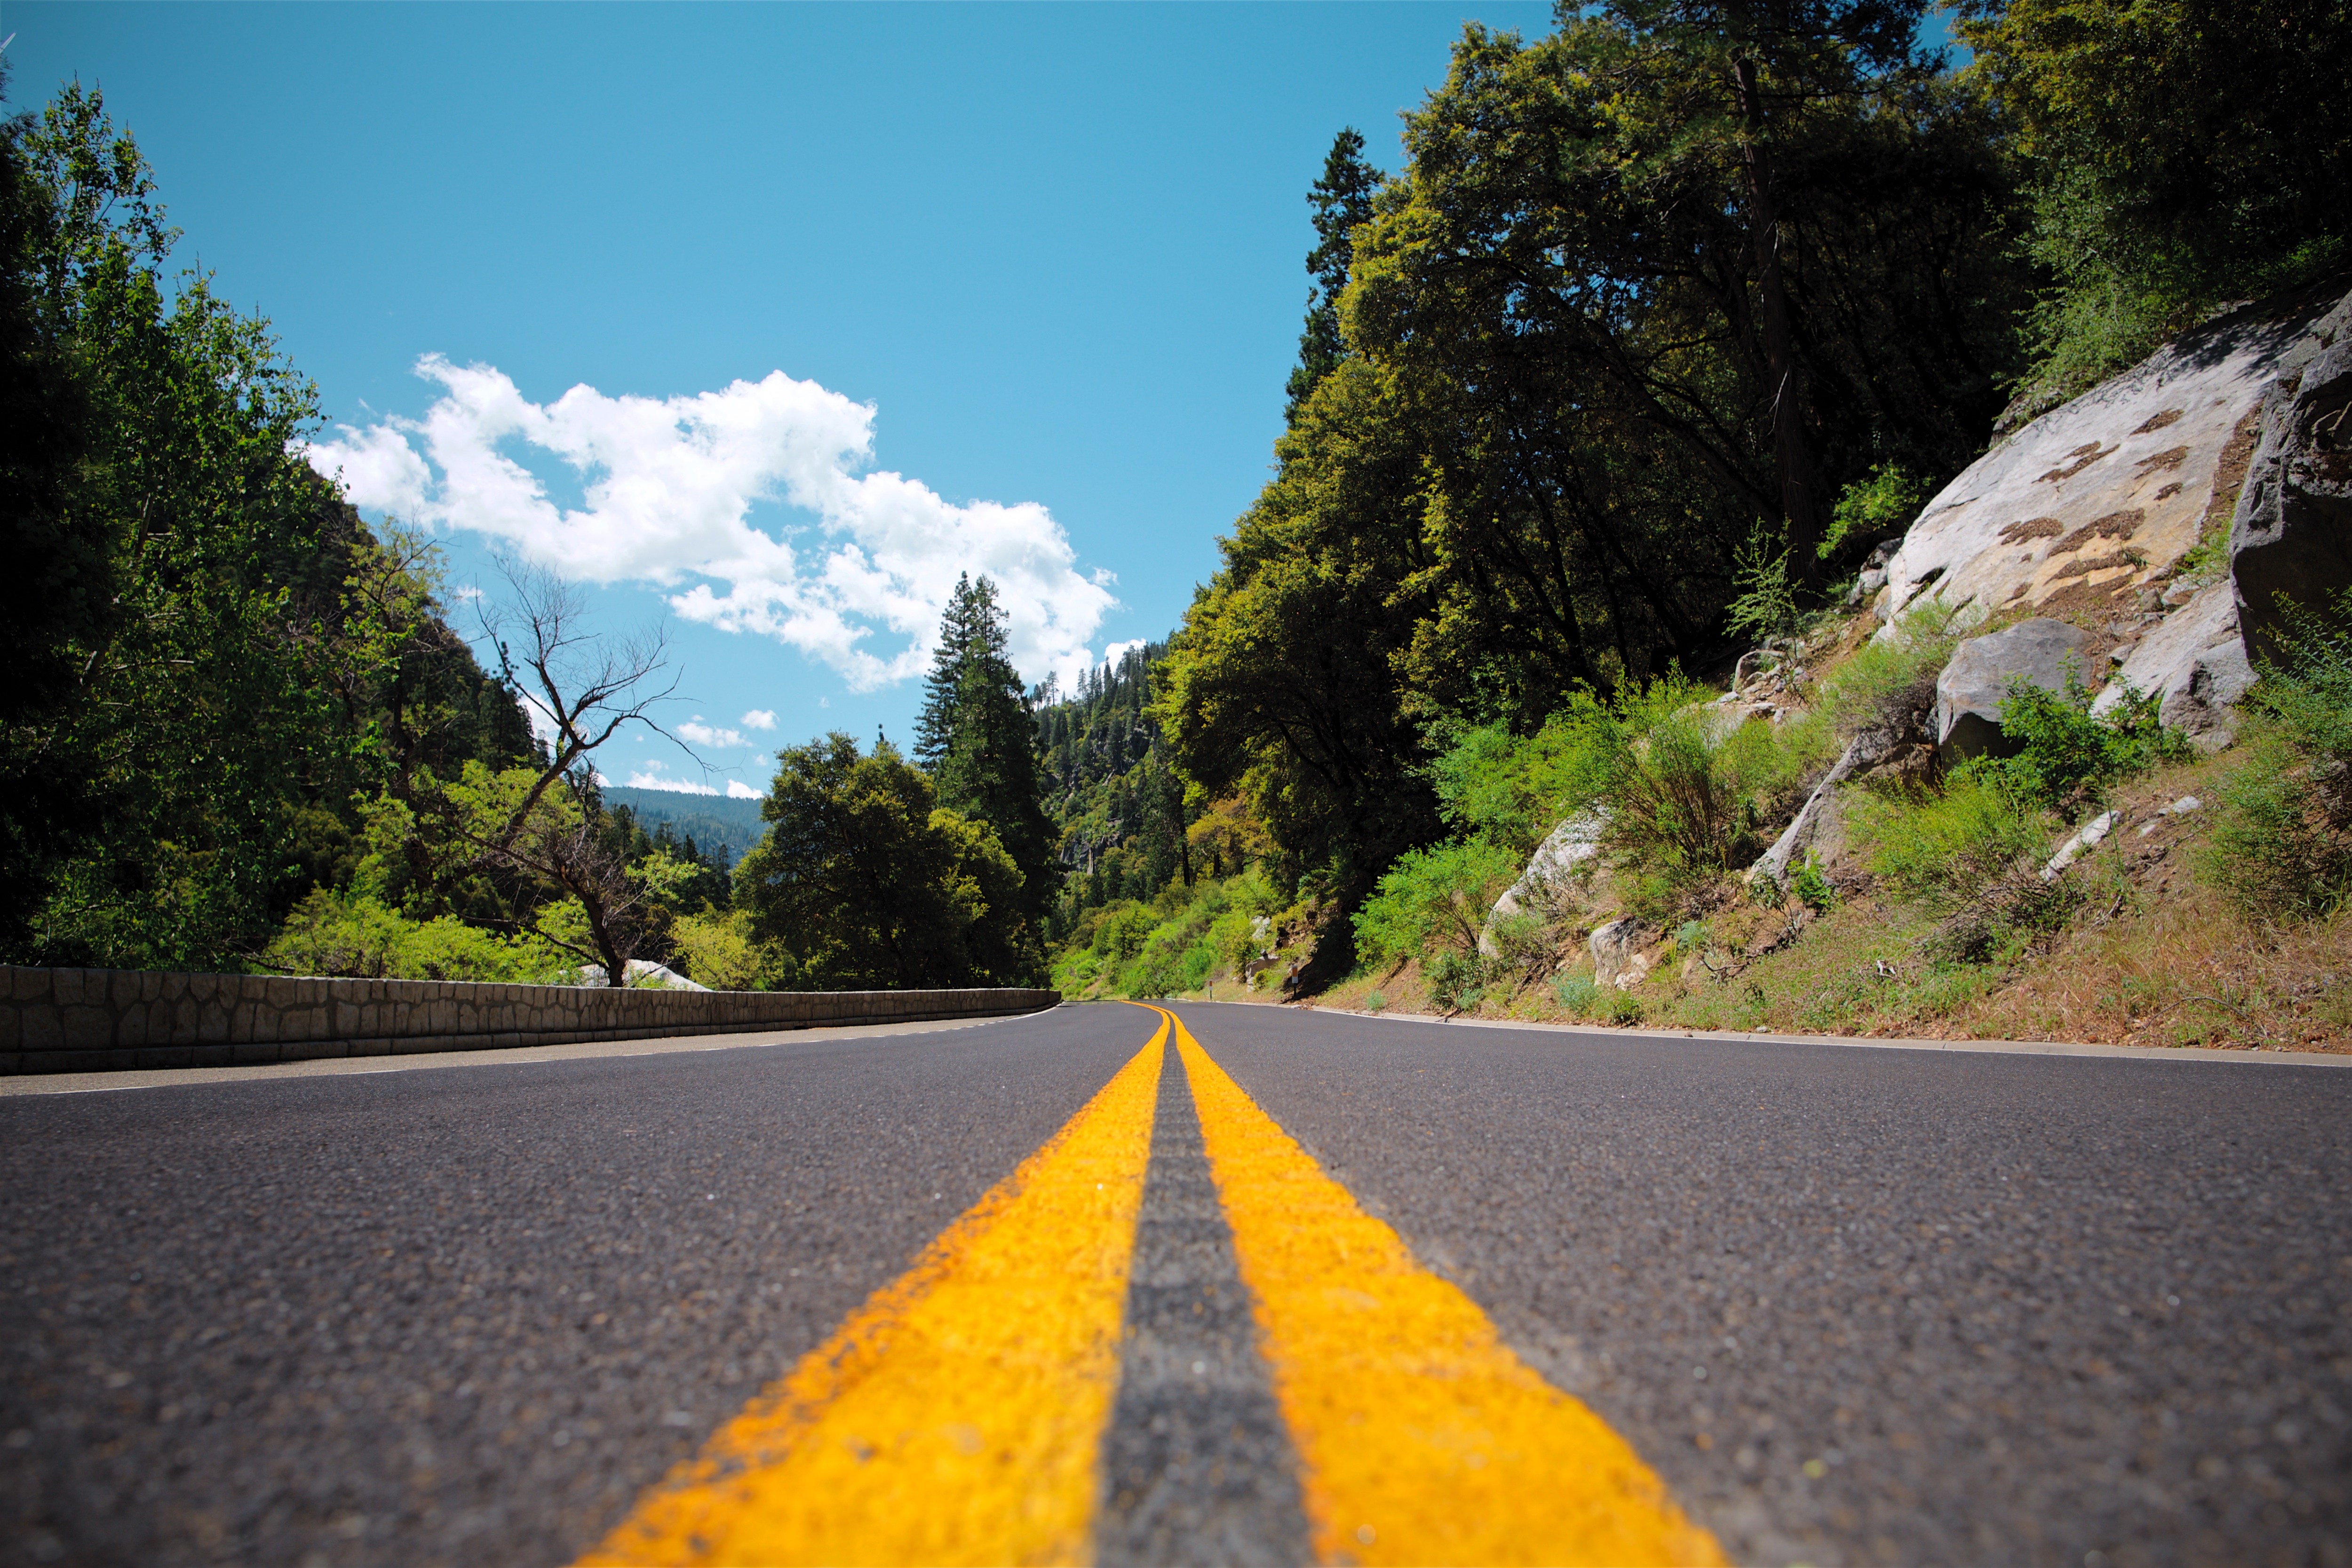
landscape, tree, mountain, road, highway, mountain range, asphalt, autumn, lane, road trip, infrastructure, driveway, rural area, road surface